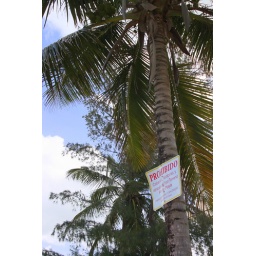
Shots from the beach at my uncles beach home in Loiza, Puerto Rico